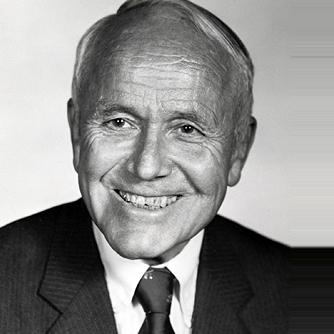
Age: 52